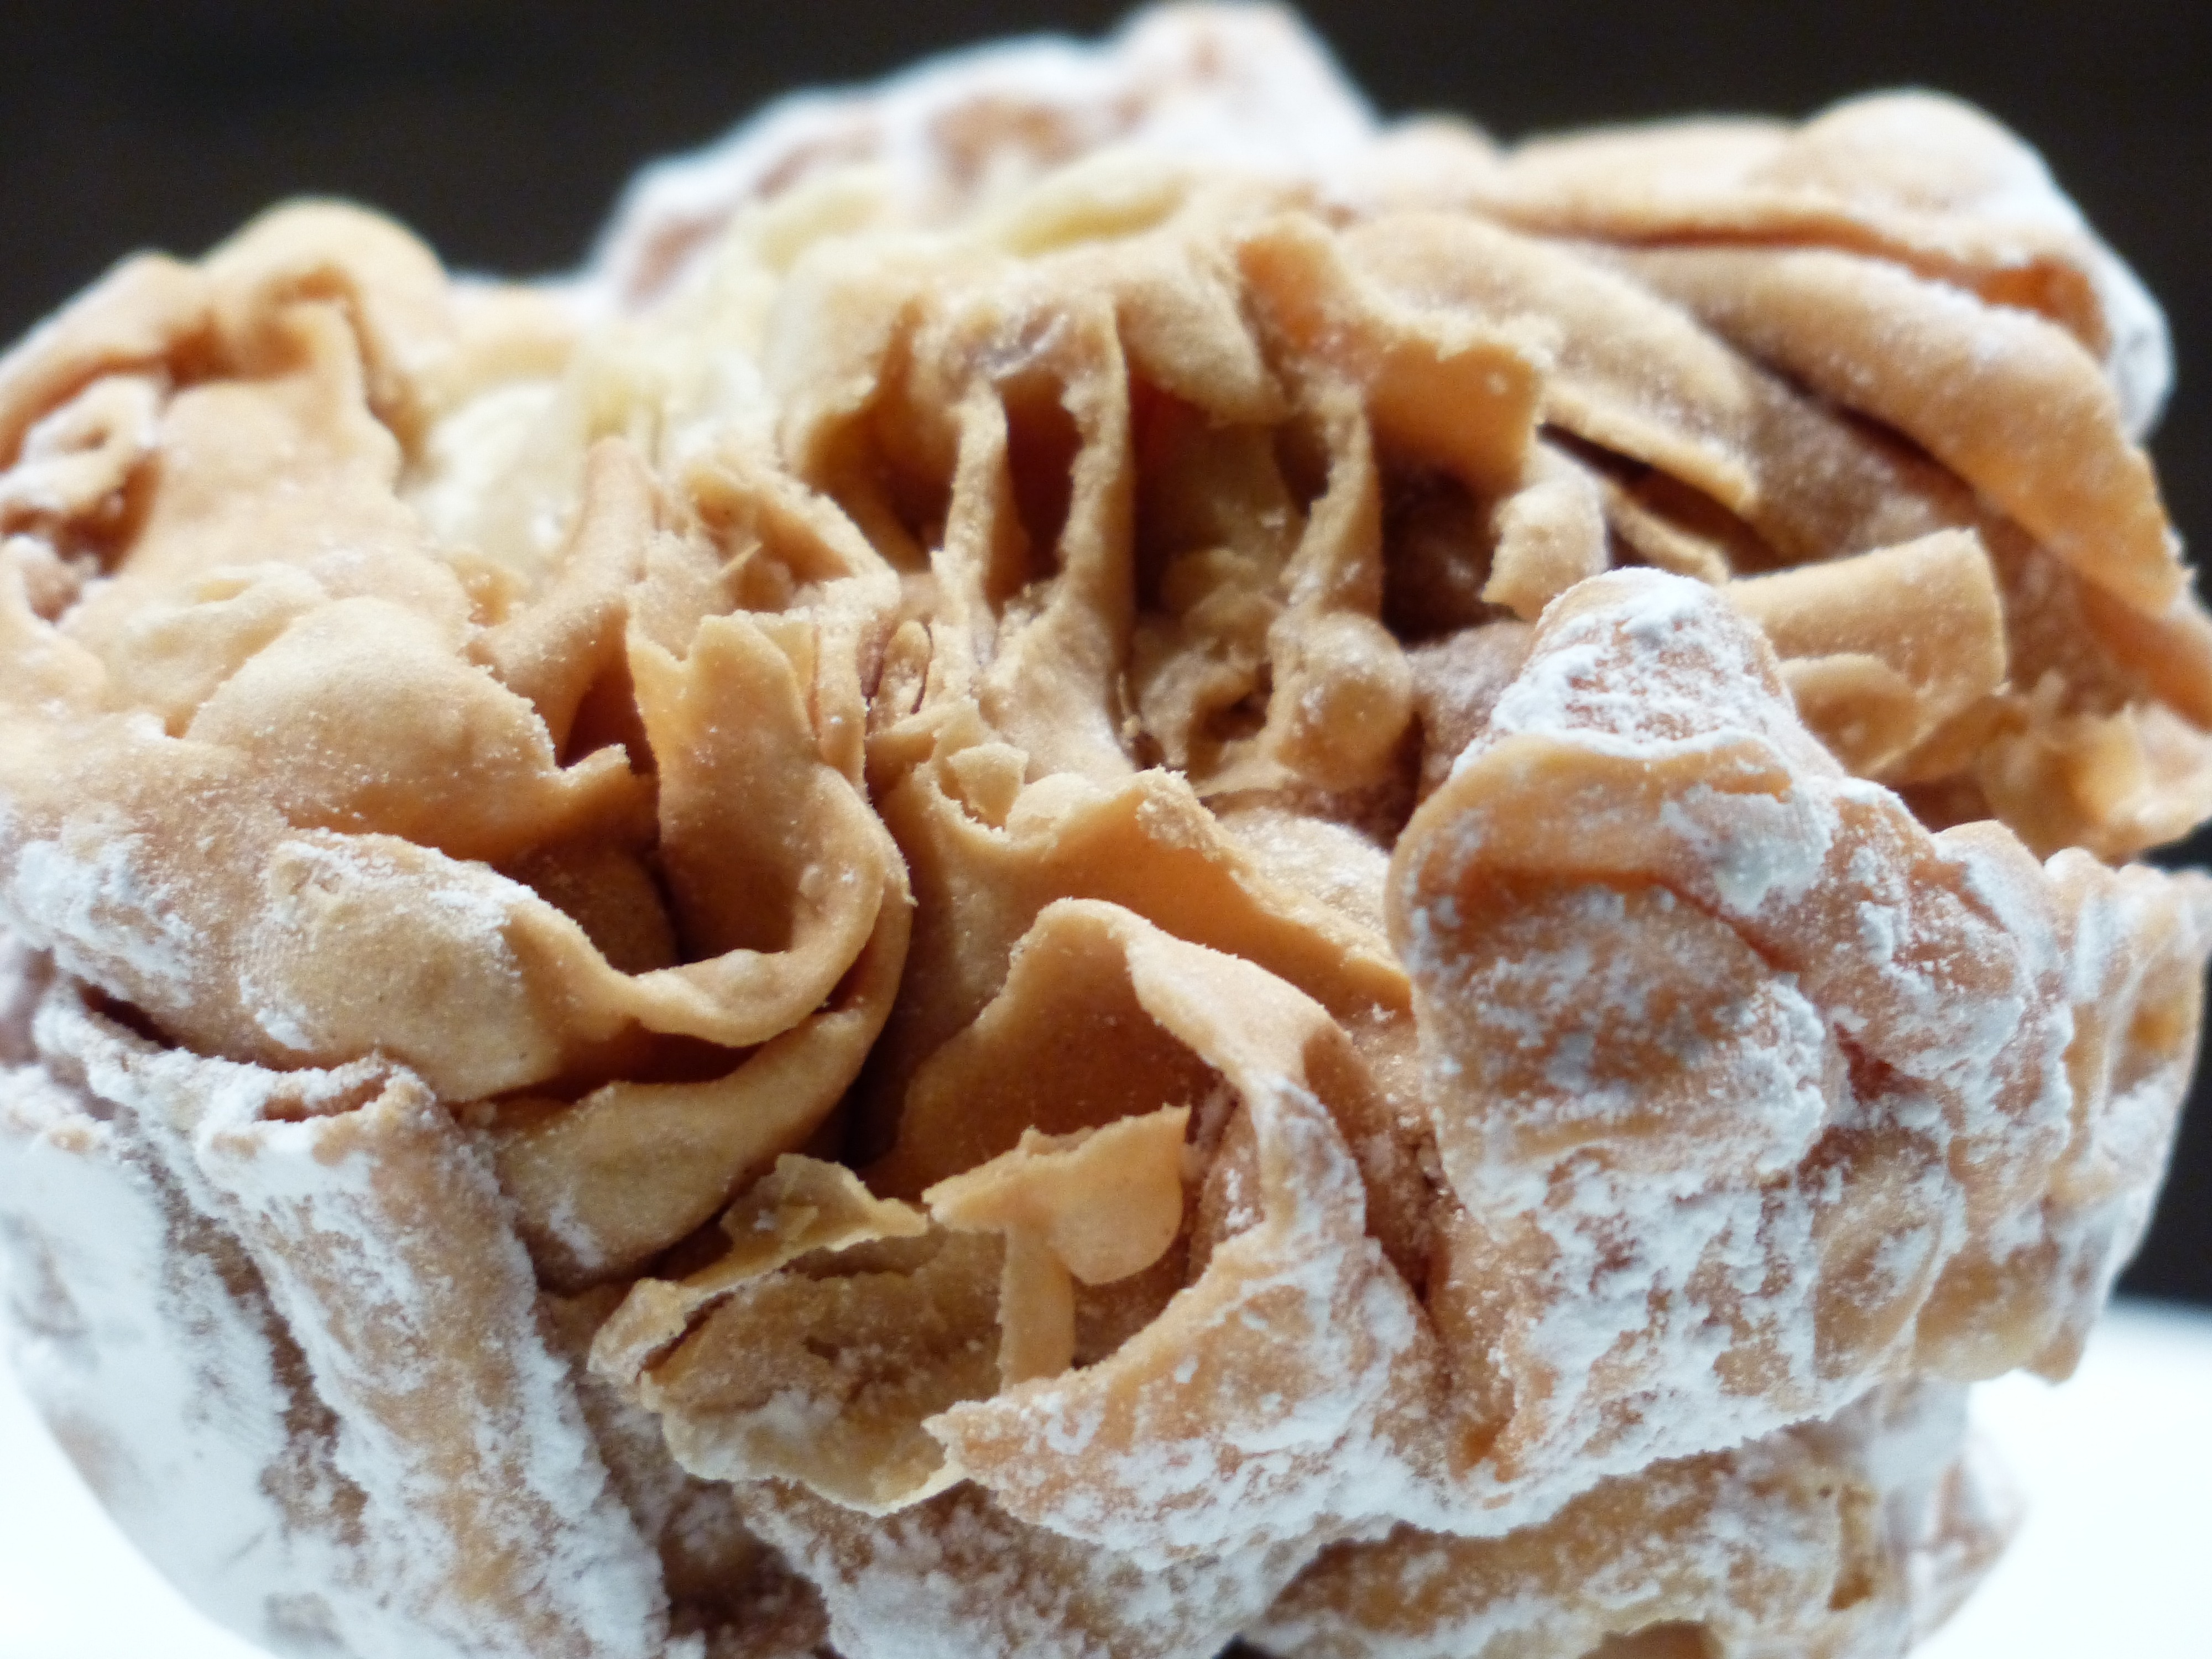
dish, meal, food, produce, breakfast, biscuit, dessert, cuisine, pie, pastry, pastries, icing sugar, apple pie, baked goods, flavor, snow ball, globose, spherical shape, shortcrust pastry, belgian waffle, snow bales